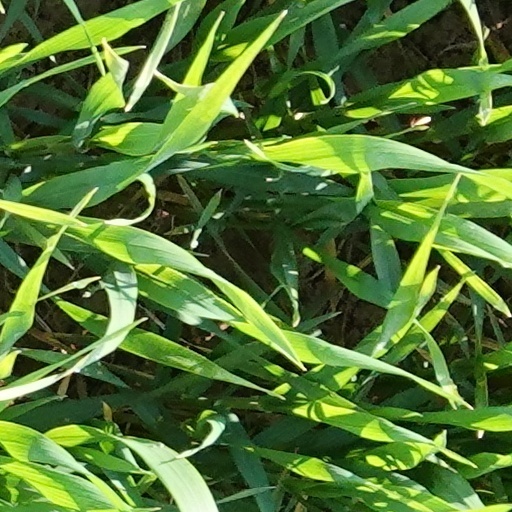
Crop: wheat